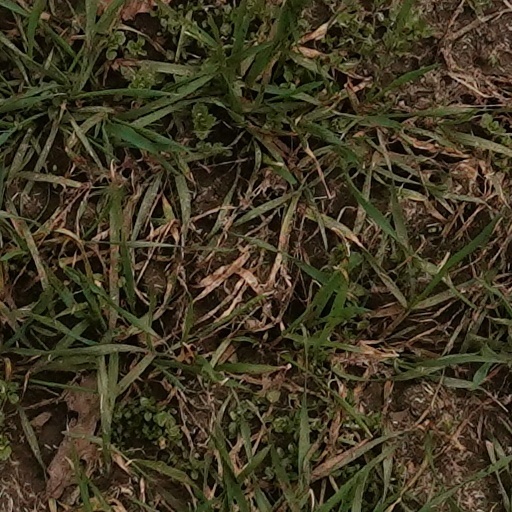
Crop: wheat